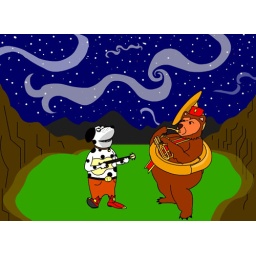
I conjoin beneath the stars with a dog and his guitar and a bear that will not be ignored.